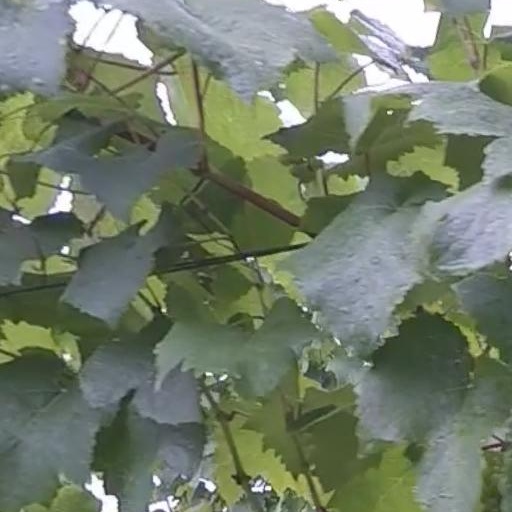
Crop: grape